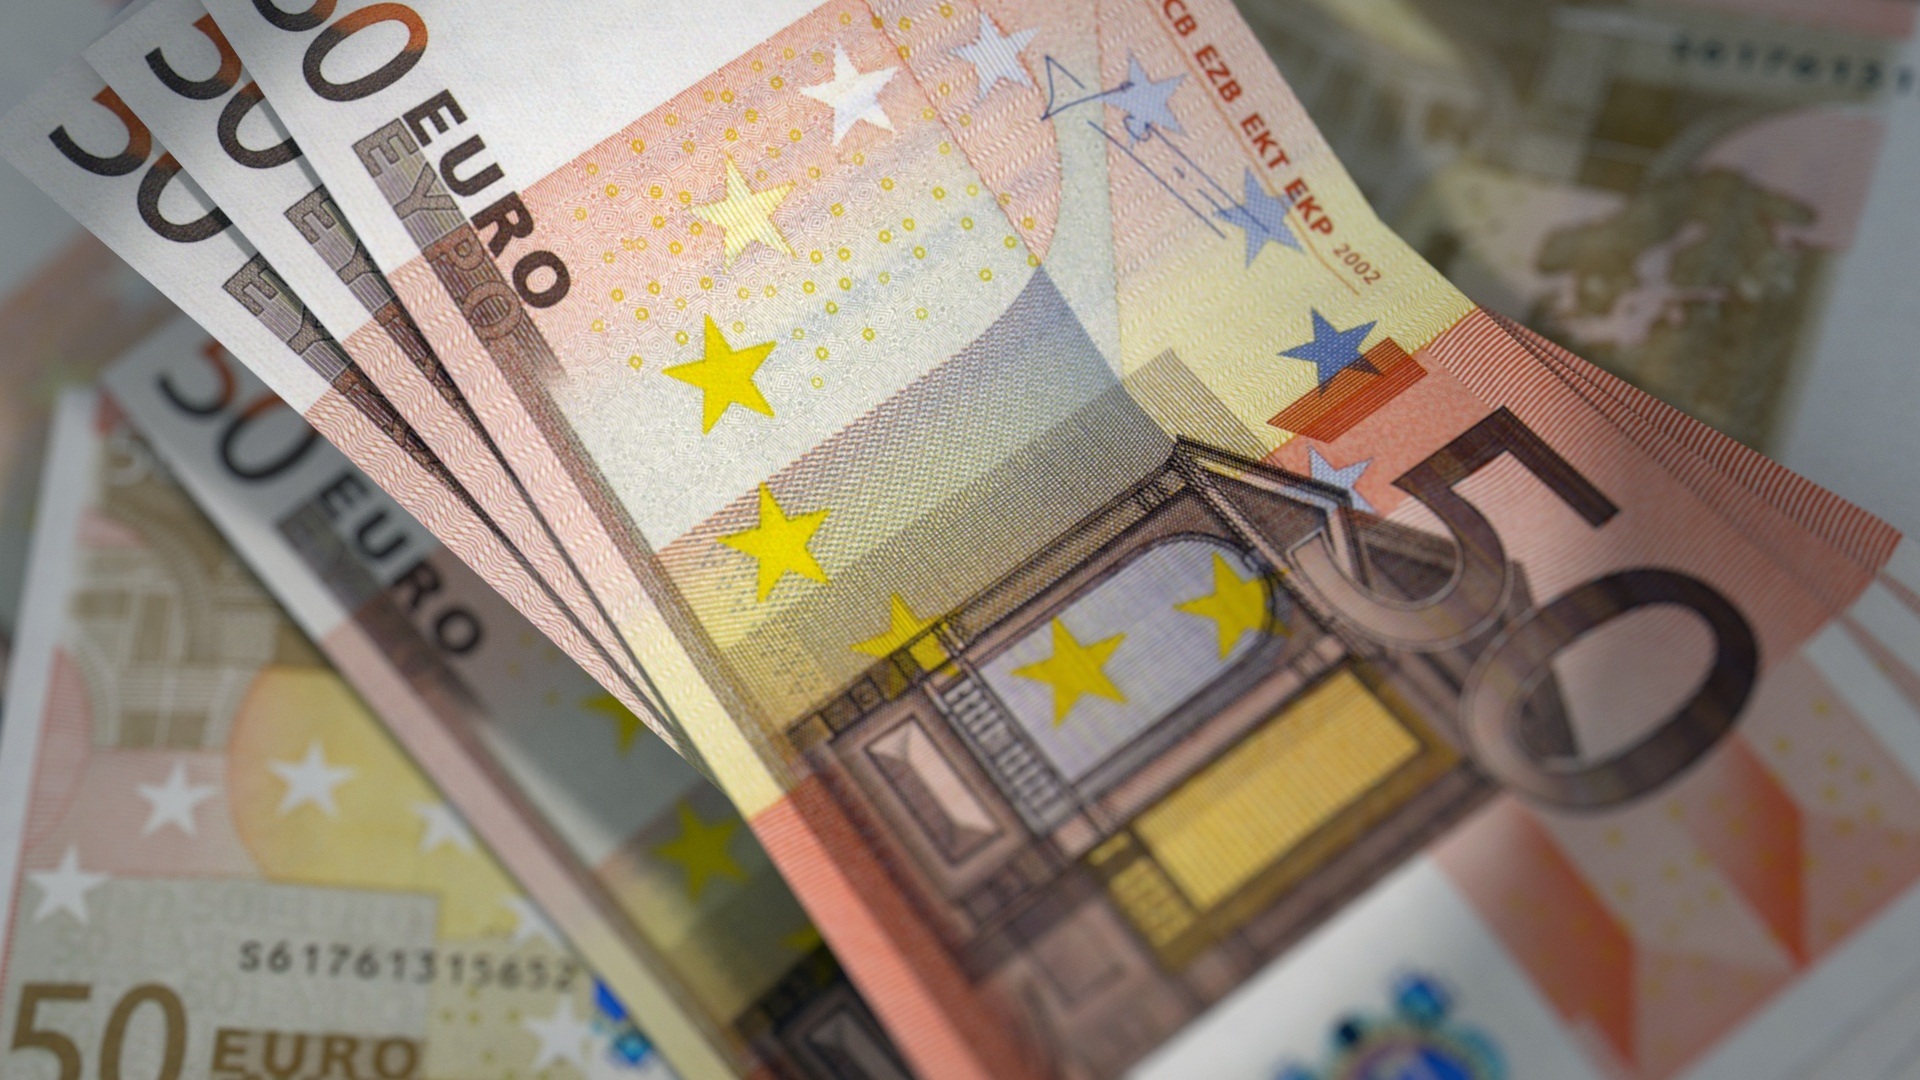
money, paper, brand, cash, art, currency, euro, 3d, bill, banknotes, render, blender, 50 euro notes